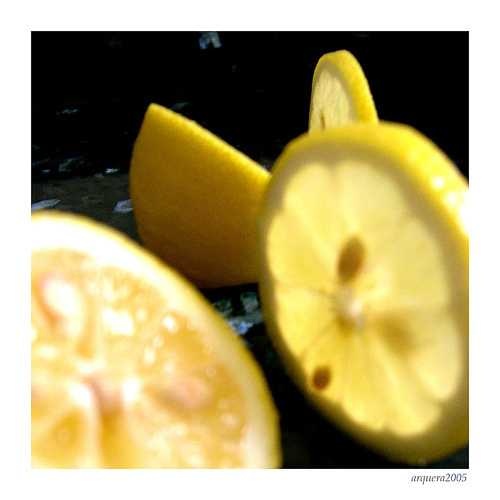
Label: Lemon